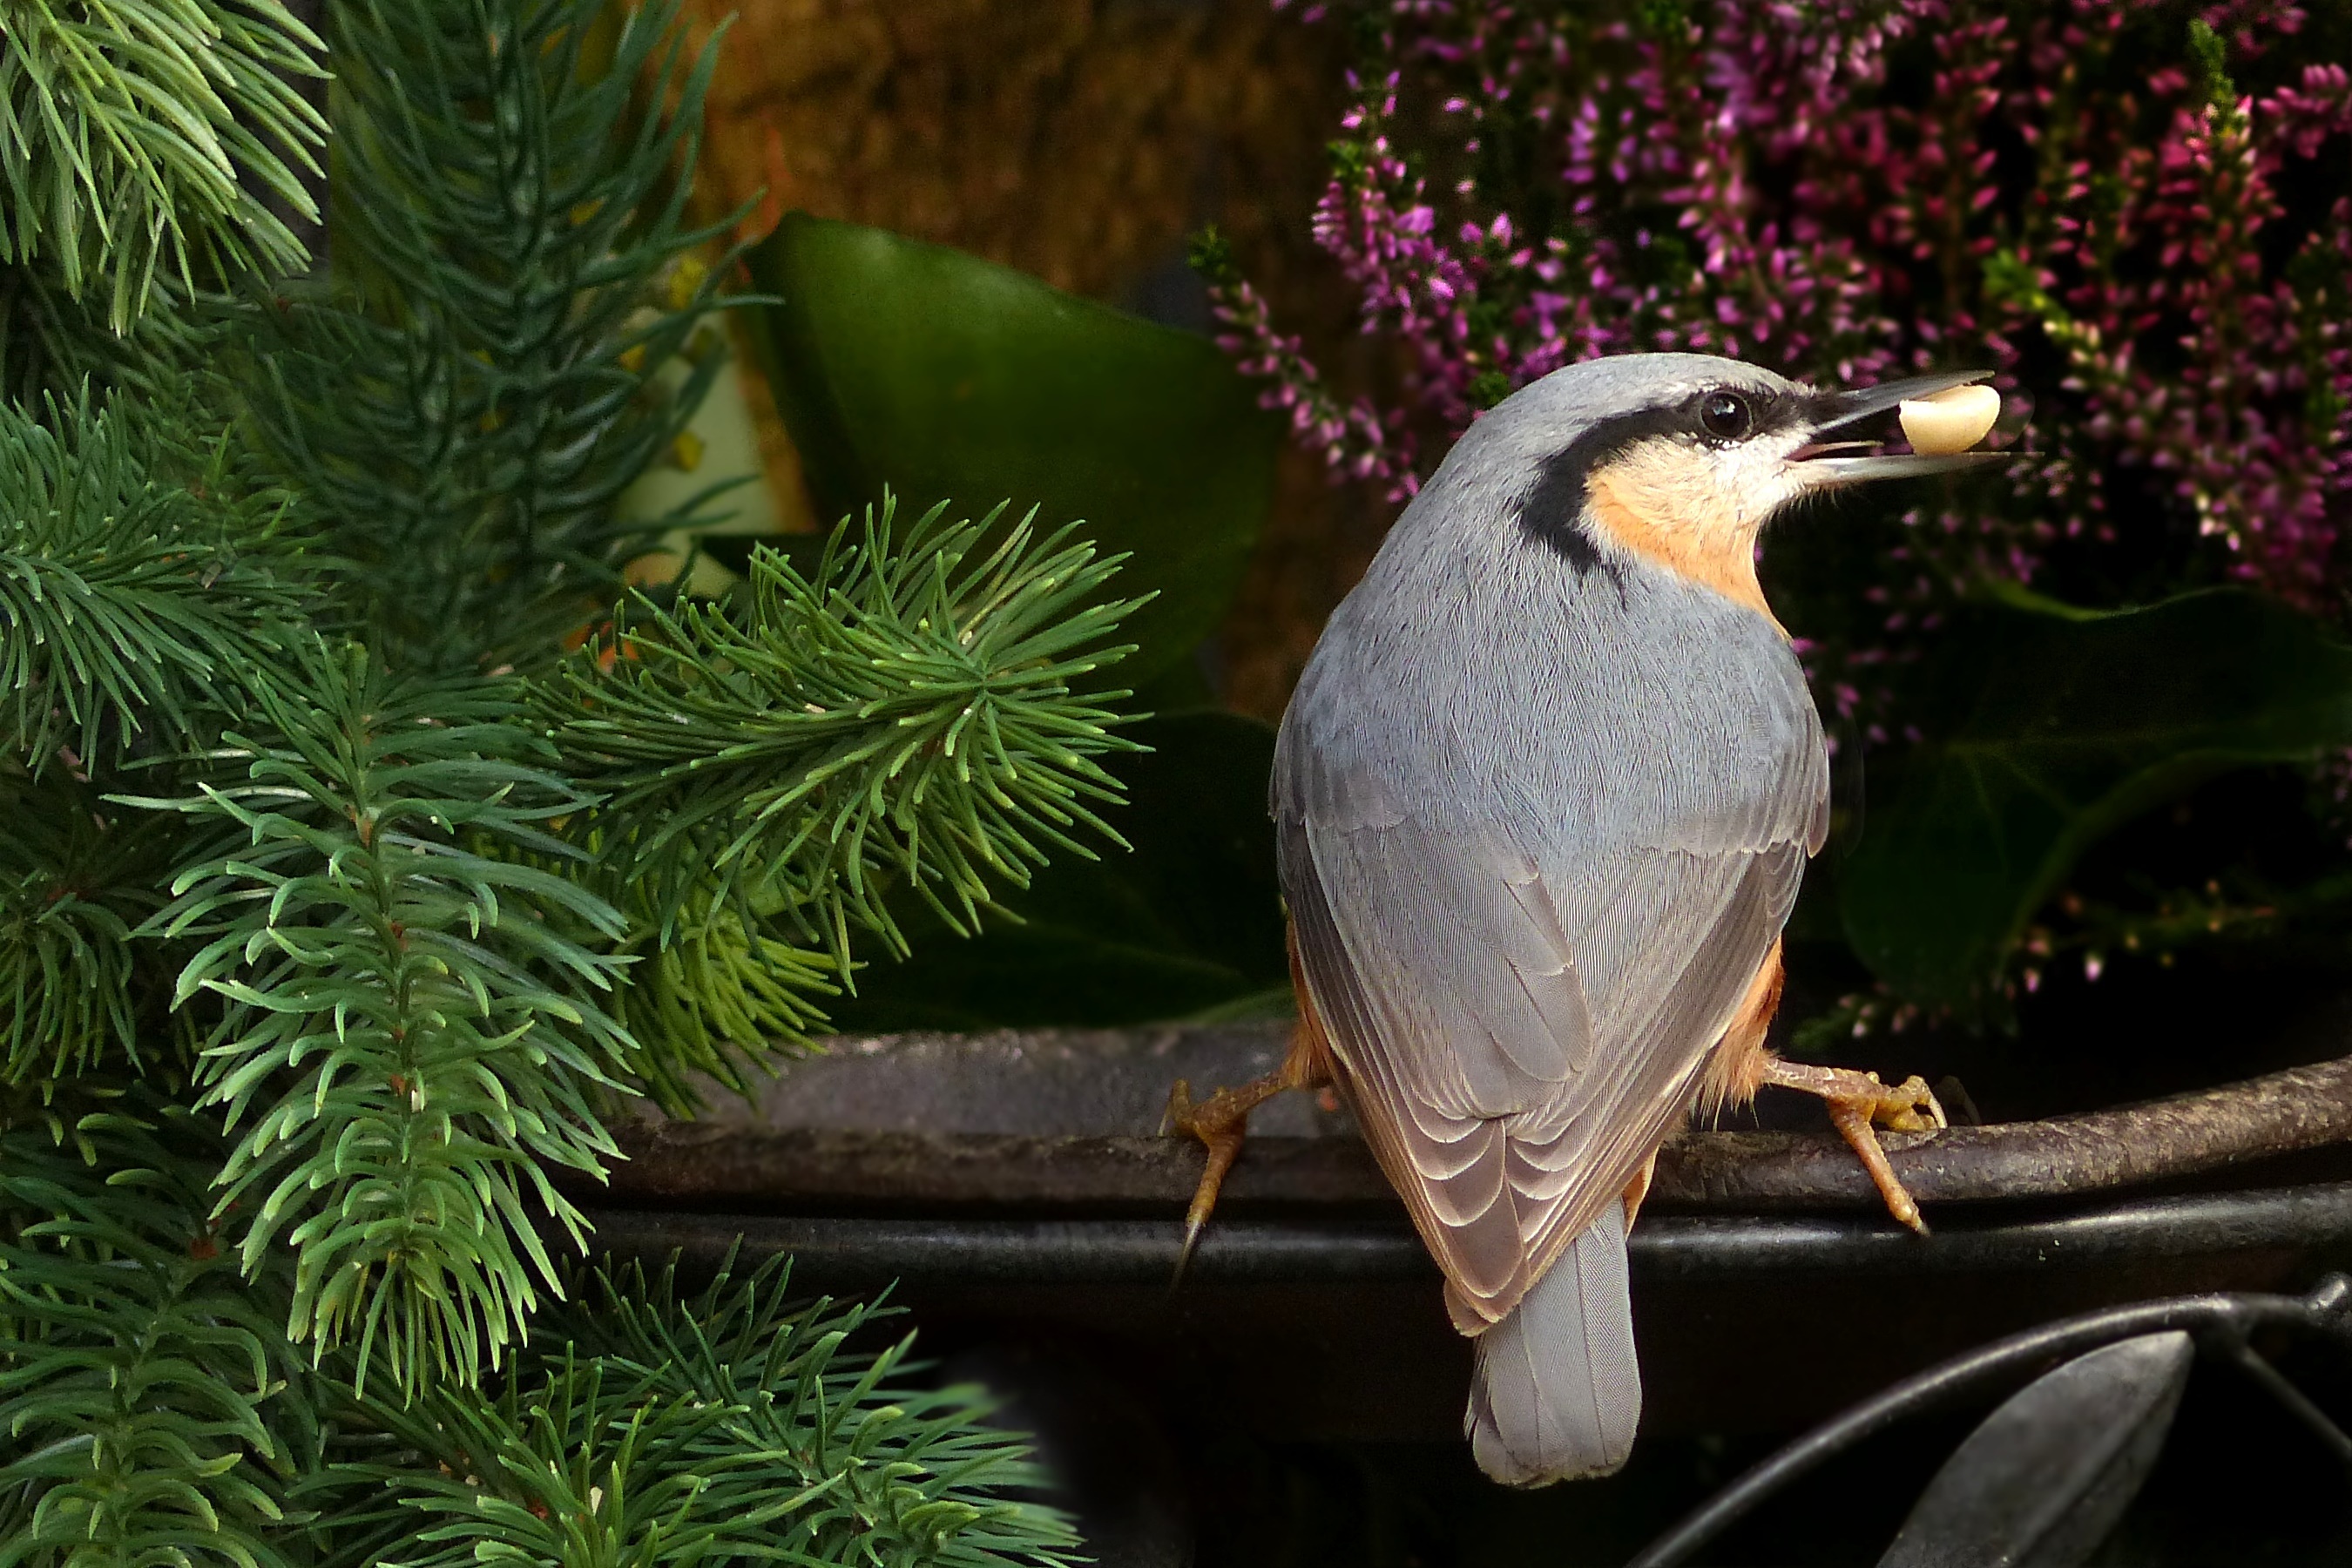
tree, branch, bird, animal, wildlife, beak, garden, fauna, vertebrate, foraging, kleiber, sitta europaea, perching bird